North Fork (Long Island)

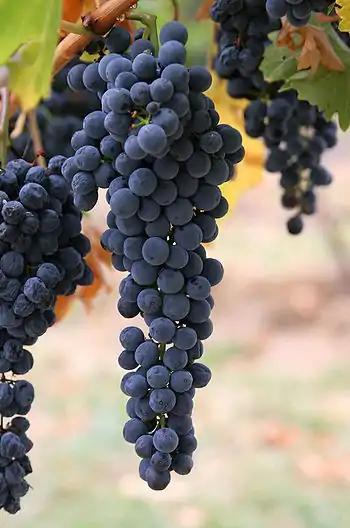
Viticulture has become a major industry on the North Fork of Long Island, home to more than 30 vineyards.

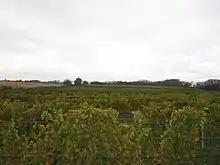
One of those vineyards, somewhere on the North Fork.

The North Fork is currently home to more than 30 vineyards, many of which run tasting rooms for the public to sample and buy their wines. The first of the area's vineyards, Hargrave, was founded in 1973, and today continues as Castello De Borghese. The North Fork of Long Island AVA was established in 1985, and its vineyards and wineries are now an important part of the area's economy. They stretch from Baiting Hollow in the west to Southold in the East, with new vineyards recently planted in Greenport and Orient.